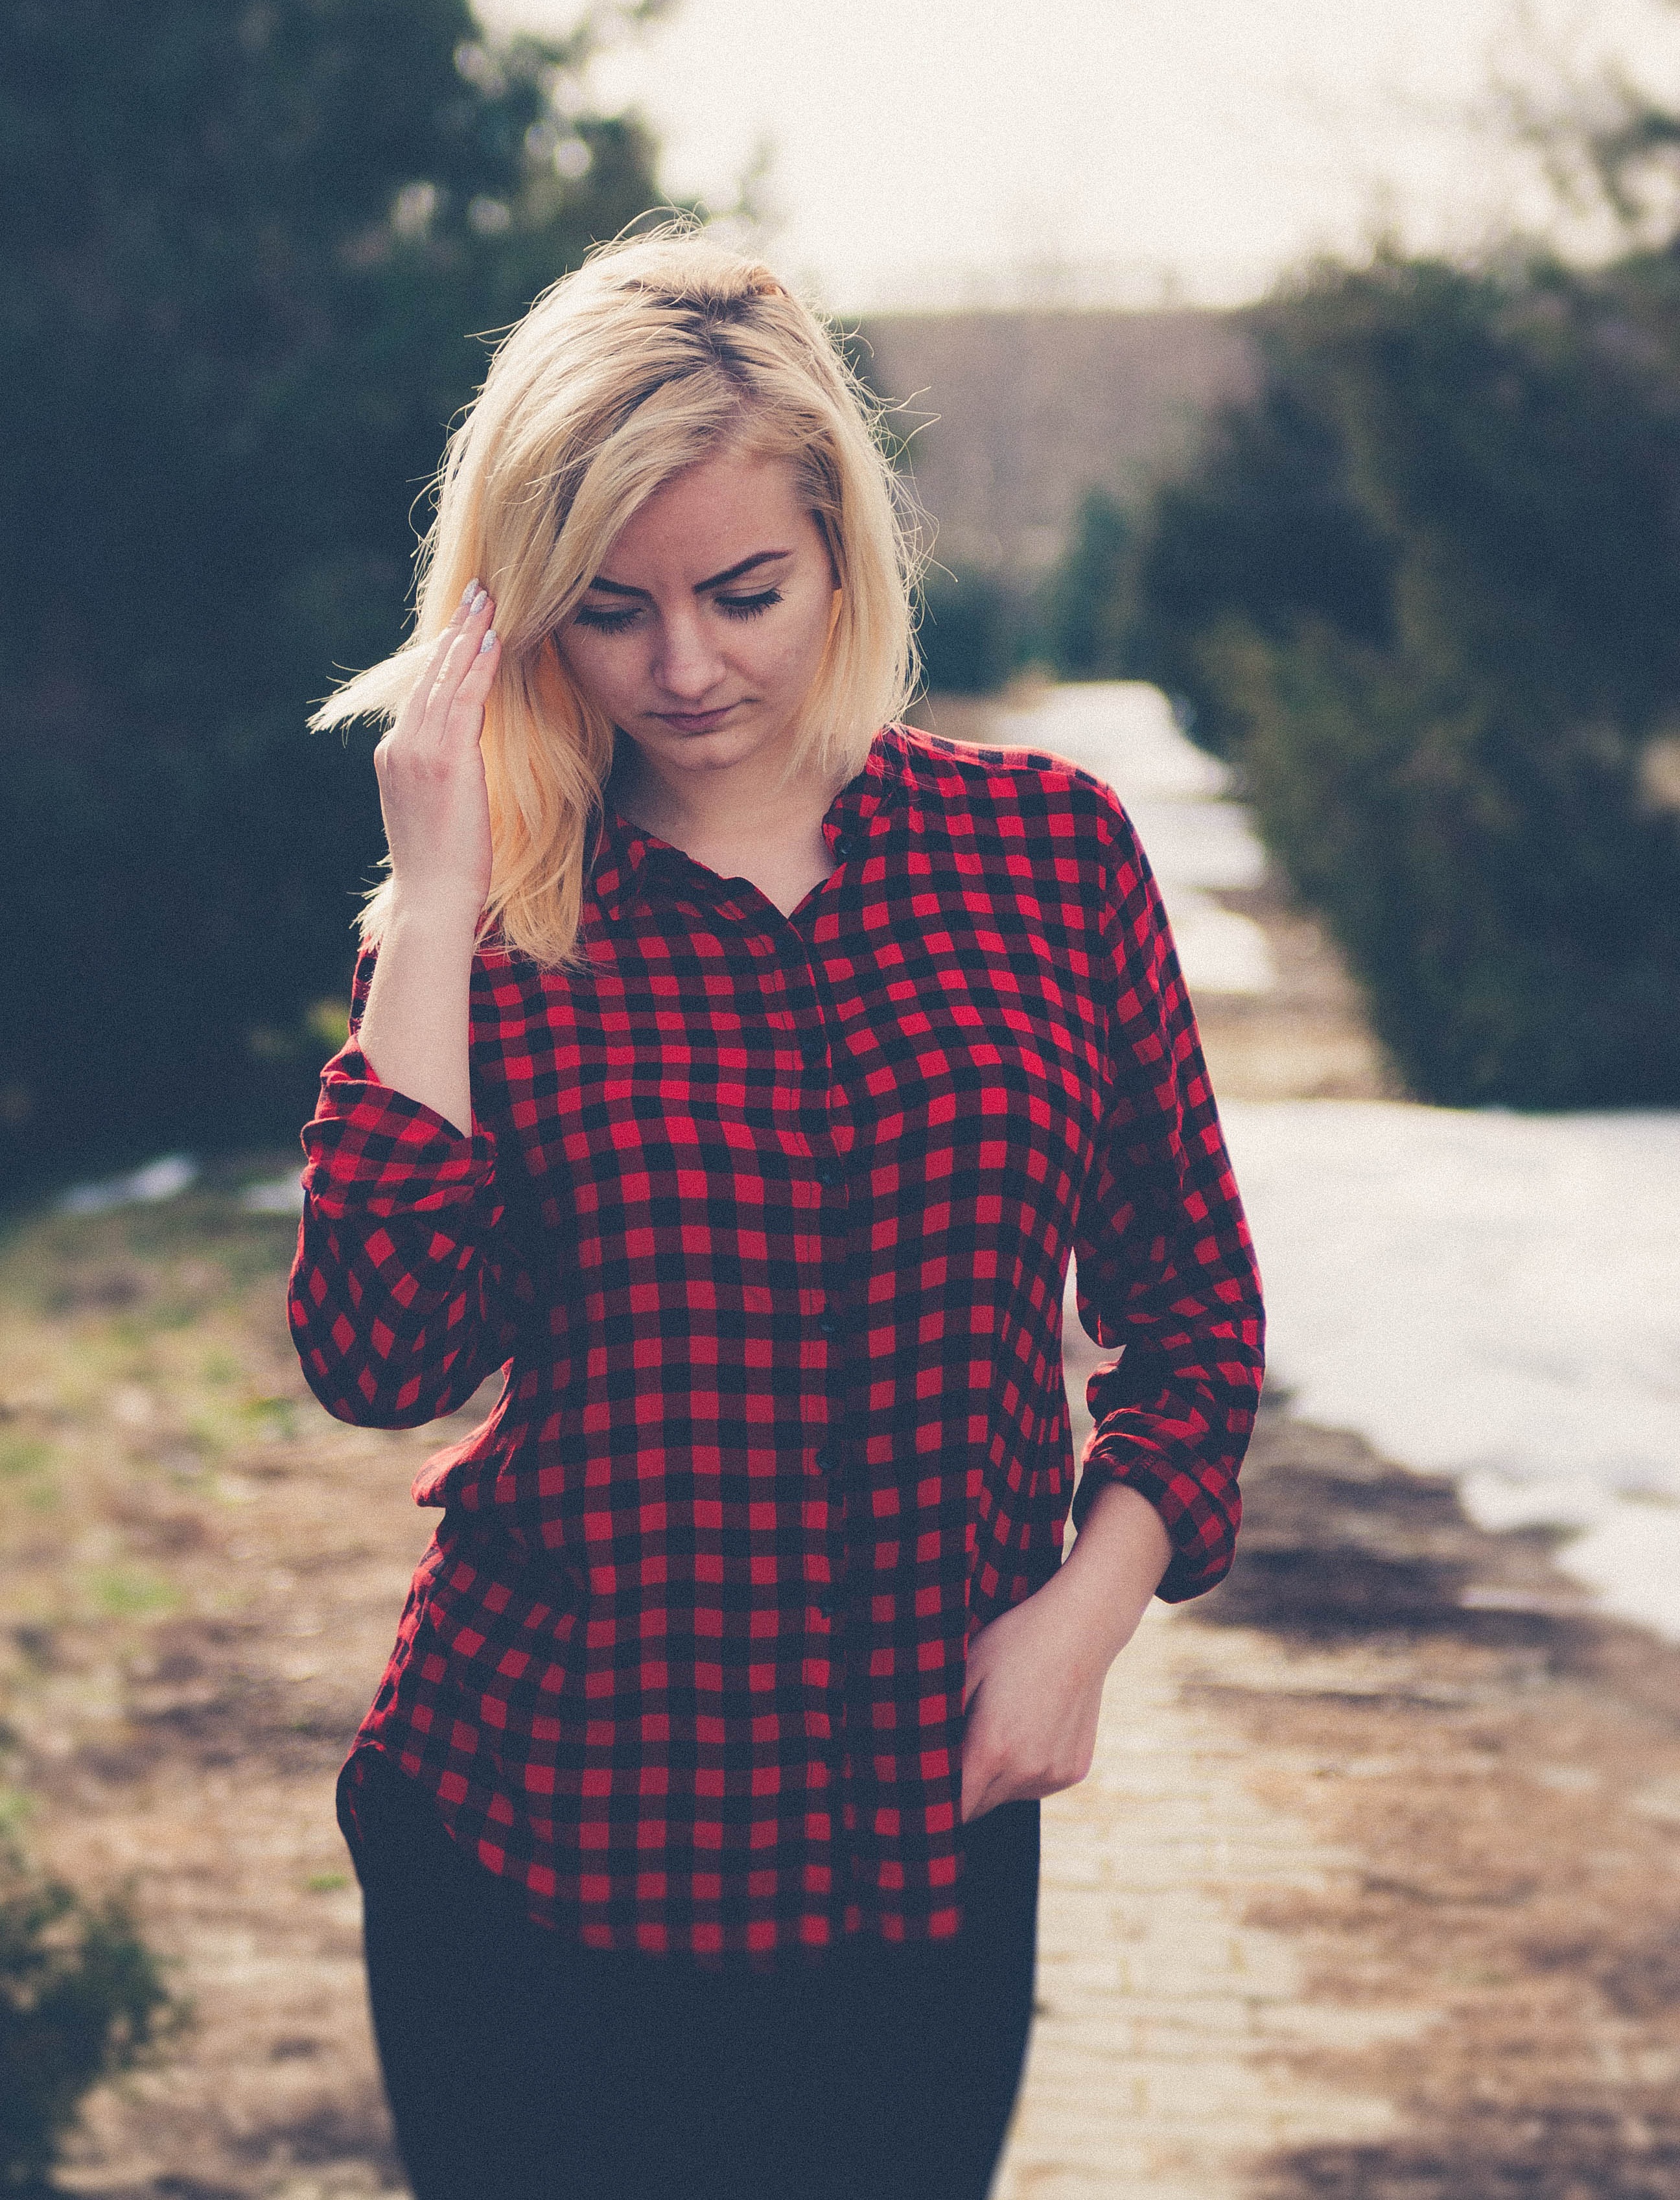
girl, pattern, portrait, model, spring, red, fashion, clothing, plaid, outerwear, dress, design, innocence, beauty, nice, sleeve, photo shoot, blond hair, portrait photography